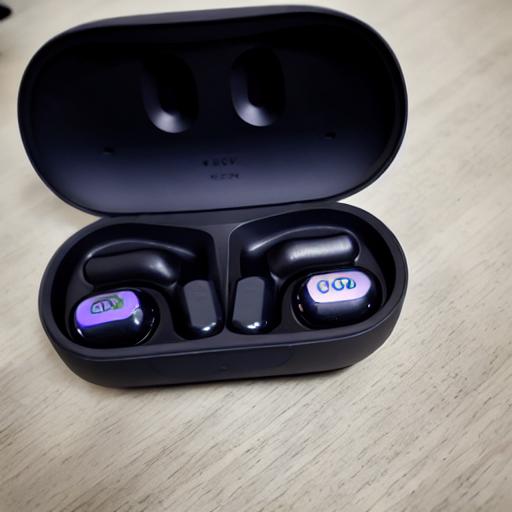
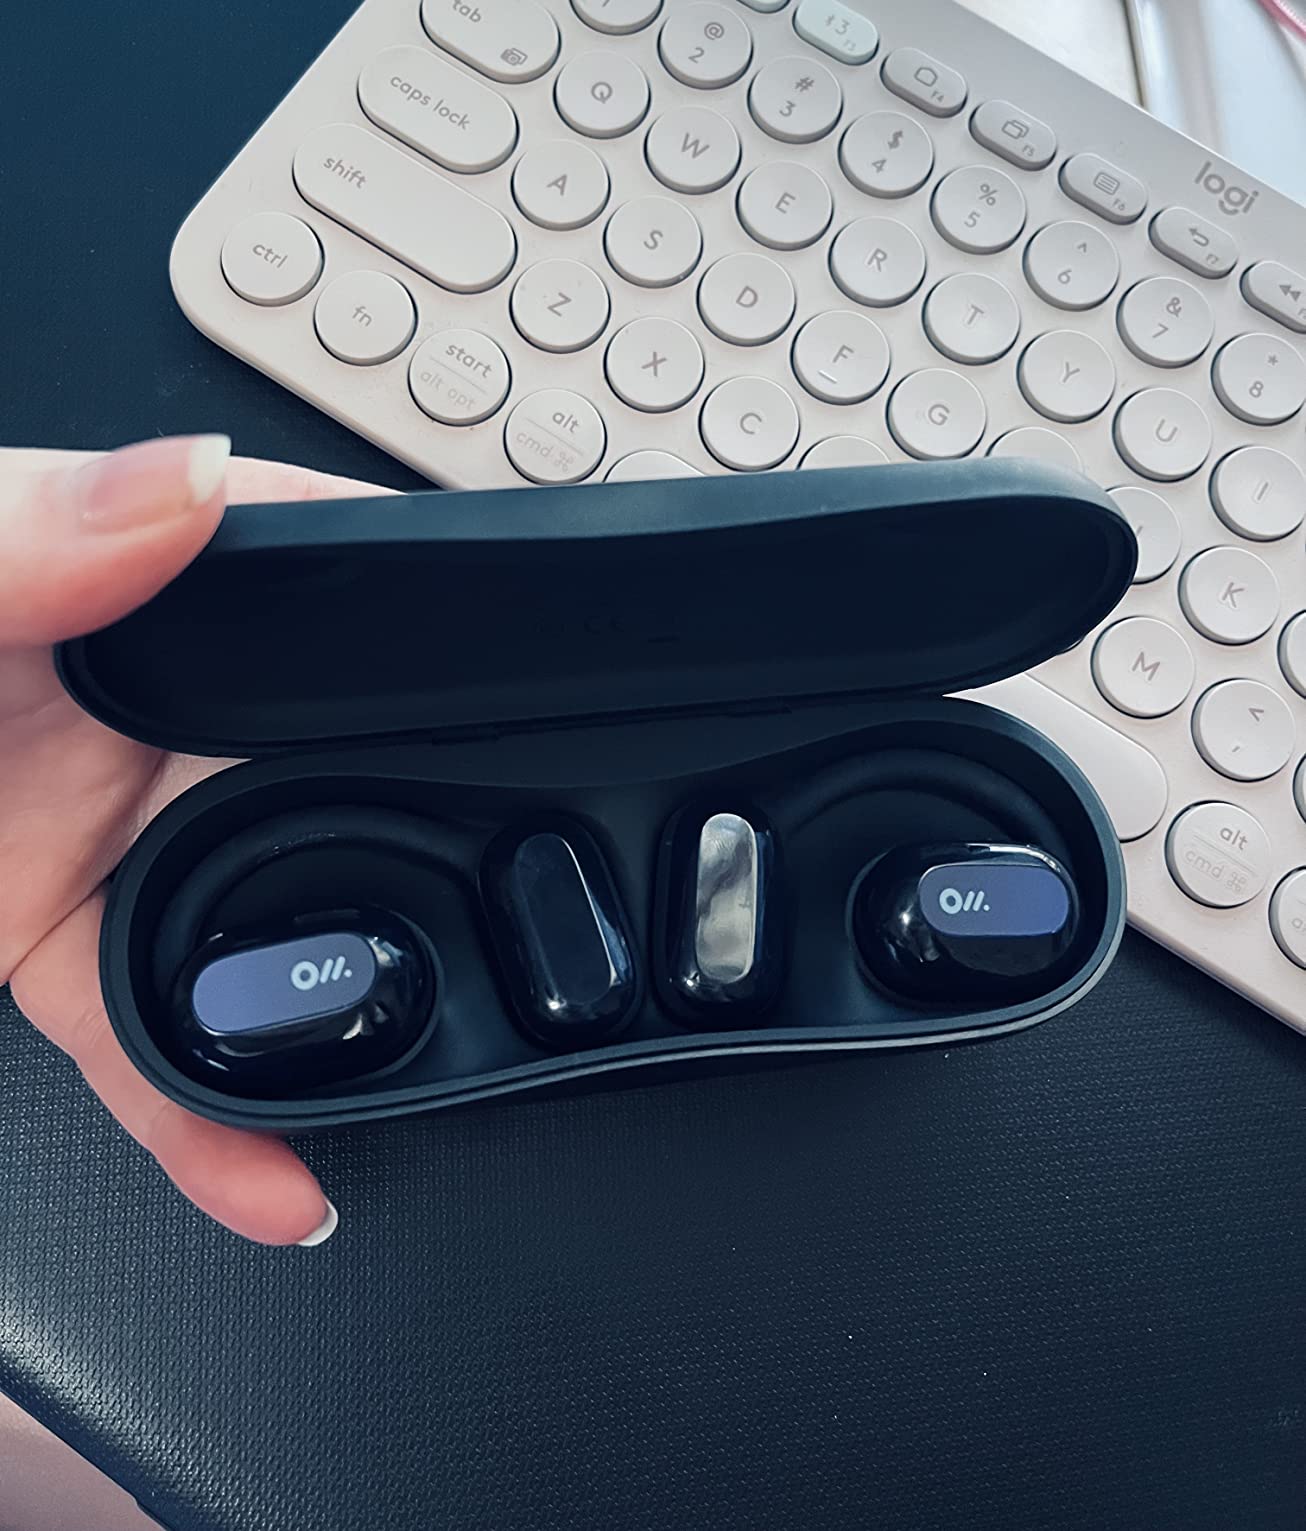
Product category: earbuds
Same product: no